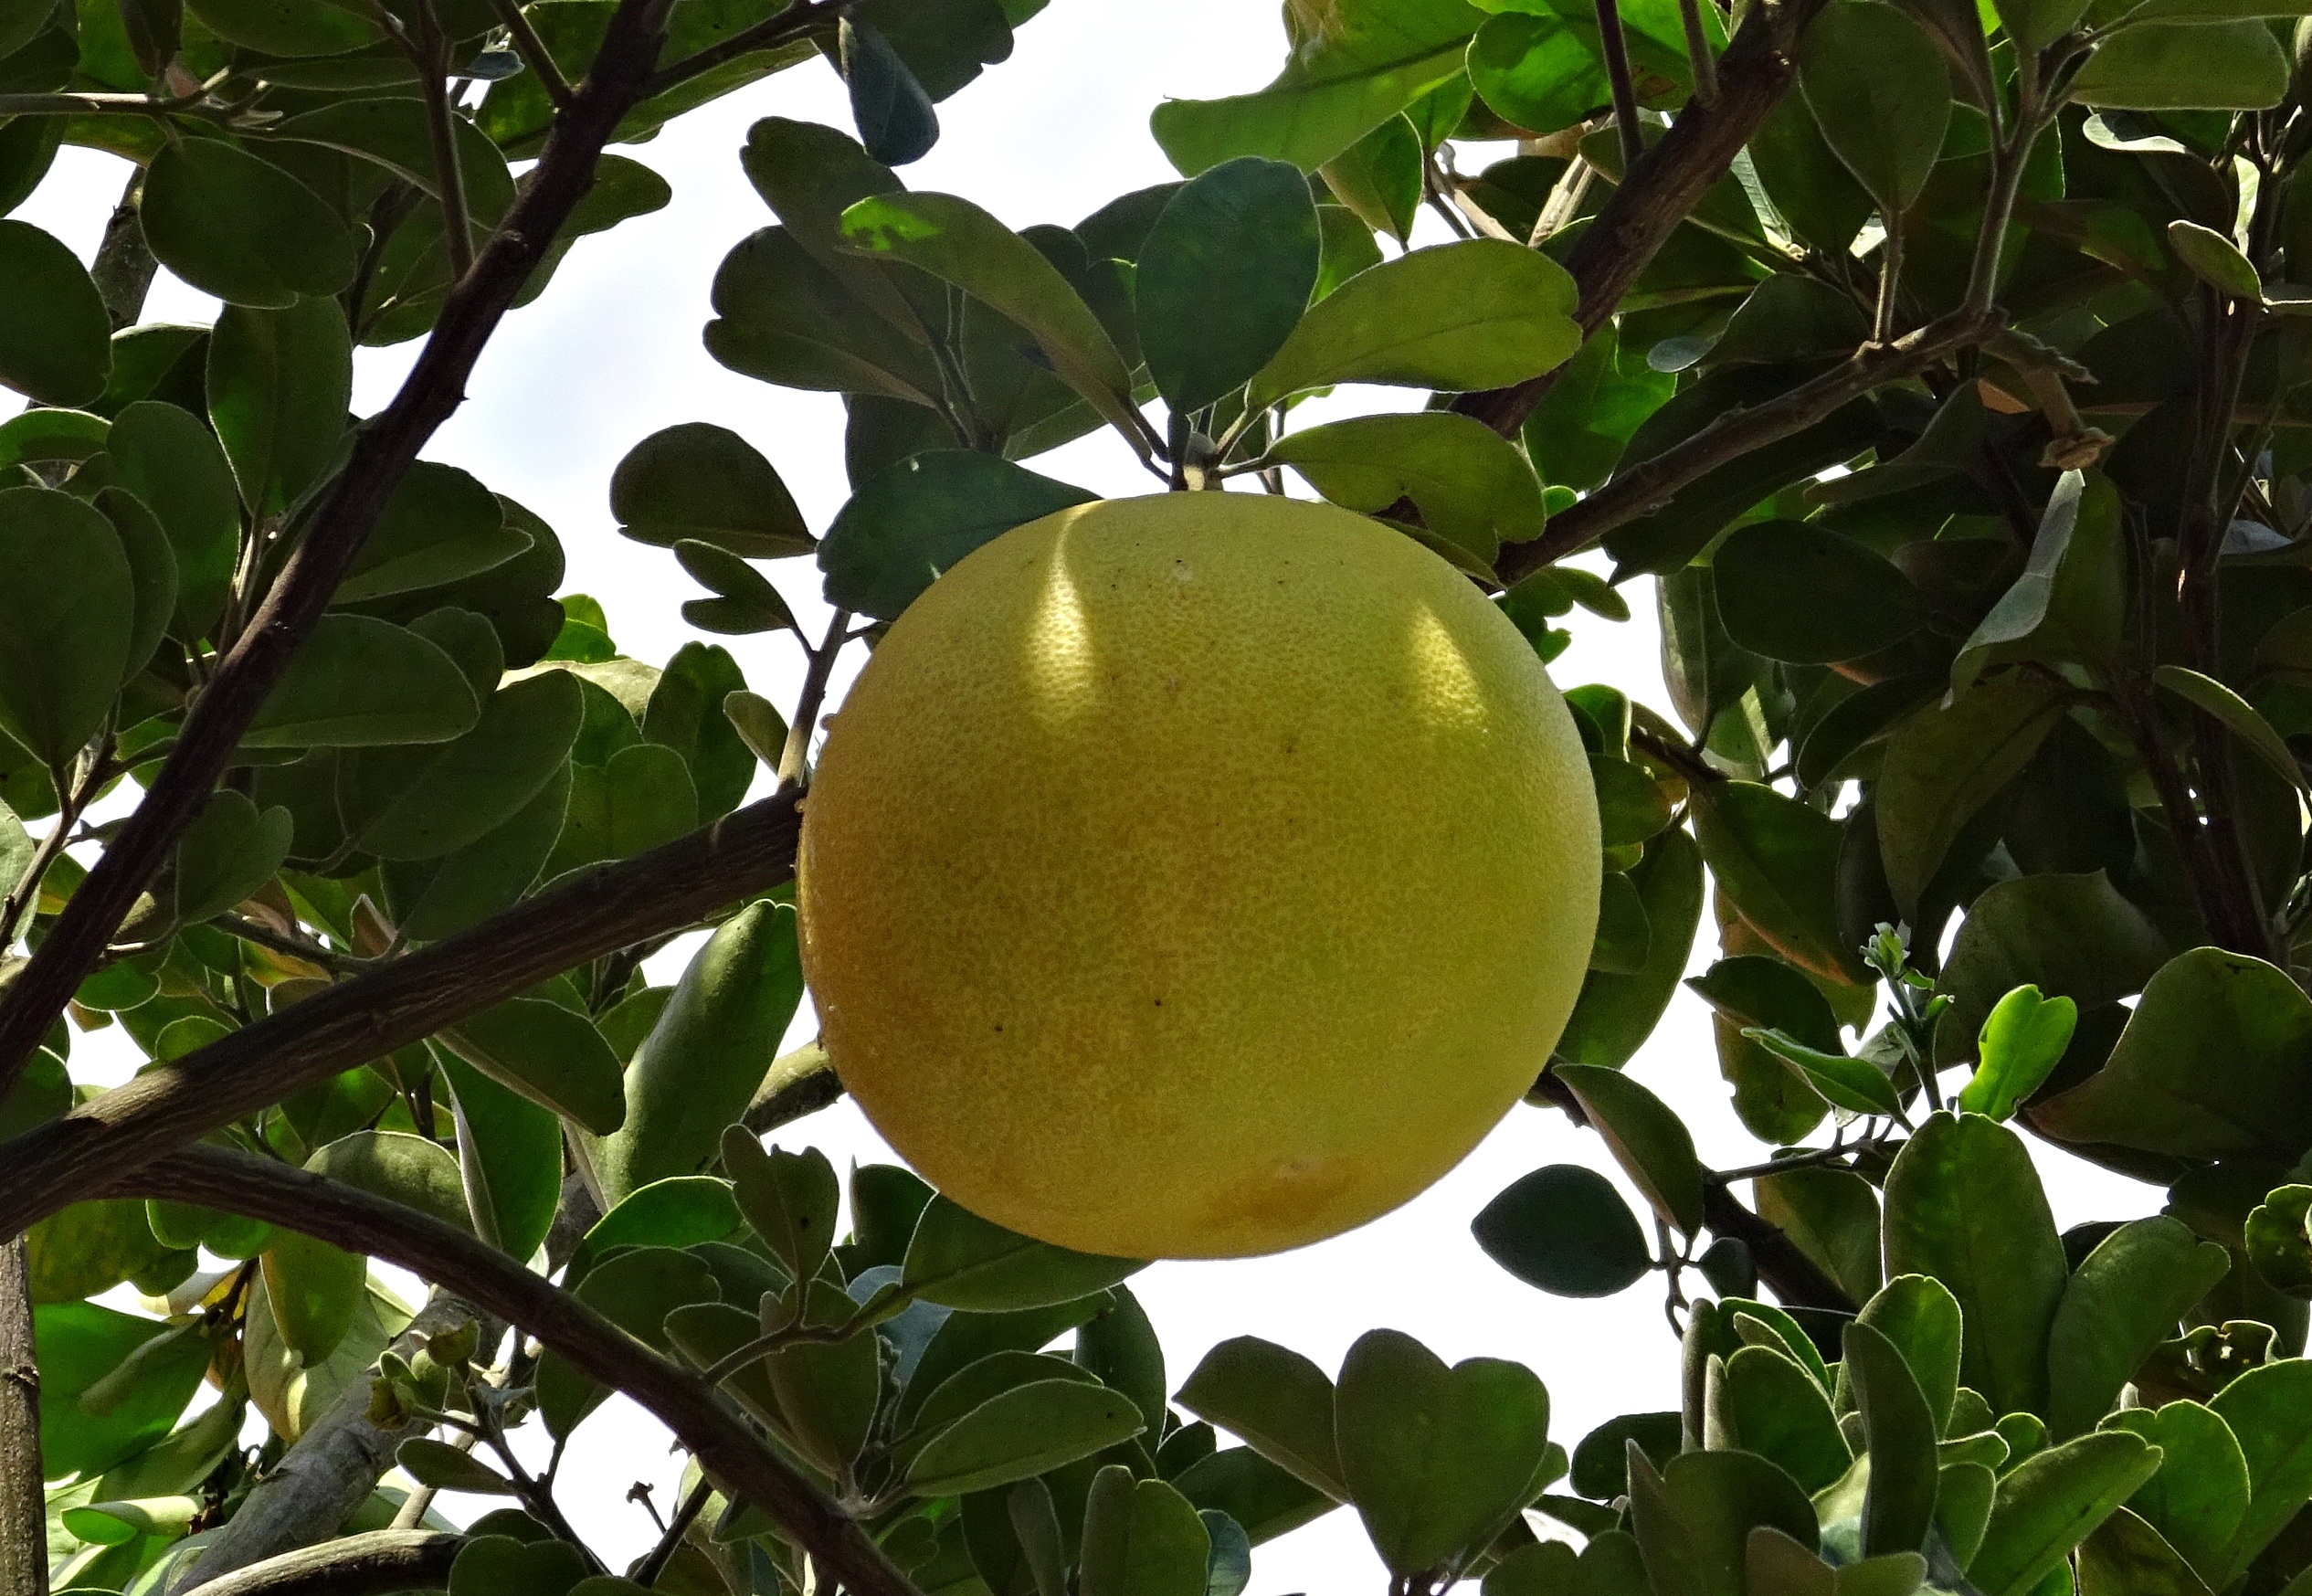
tree, branch, plant, fruit, ripe, food, green, produce, yellow, dharwad, flora, grapefruit, hybrid, india, citron, citrus, sour, subtropical, flowering plant, bitter orange, land plant, yuzu, calamondin, citrus paradisi, semi sweet